Gobernadorcillo

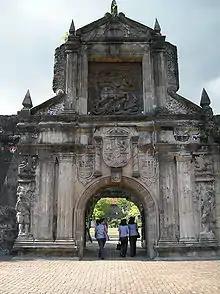
Abbreviated Spanish coat of arms at the entrance of Fort Santiago in Manila (reconstruction).

The (literally "little governor") was a municipal judge or governor in the Philippines during the Spanish colonial period, who carried out in a town the combined charges or responsibilities of leadership, economic, and judicial administration. The was the leader of a town or "pueblo" (people or population). In a coastal town, the functioned as a port captain. They were appointed through an exclusive nomination provided by the Spanish law. Their term of office lasted for two years.